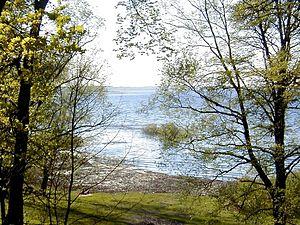
Le lac de Burtnieki, à proximité du village de Burtnieki Русский: Озеро Буртниеку, в районе деревни Буртниеки
Le lac de Burtnieki est le quatrième des lacs de Lettonie par la superficie, bien qu'il soit de très faible profondeur. Il est situé en Livonie, dans le Nord-Est du pays, au sein de la réserve de biosphère de Vidzeme septentrionale.